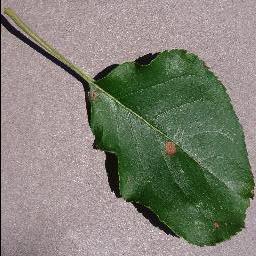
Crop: apple
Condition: black_rot